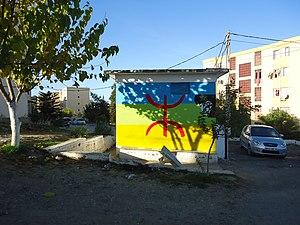
Peinture du drapeau Amazigh à Tizi Bouchene.
Azazga est une commune de la wilaya de Tizi Ouzou en Algérie. Elle est située à 30 km au sud du littoral méditerranéen, à 30 km à l'est de Tizi Ouzou et à 90 km à l'ouest de Bgayet.